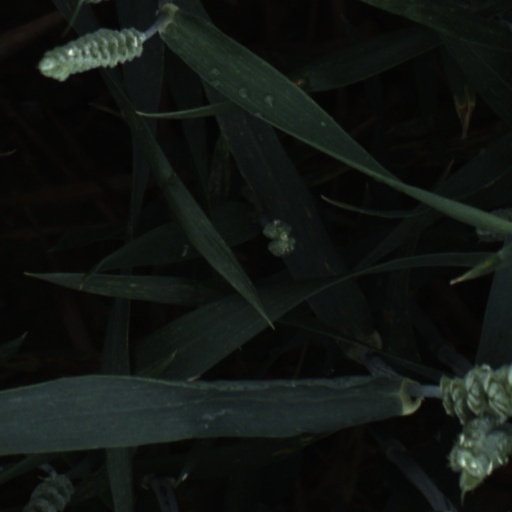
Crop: wheat